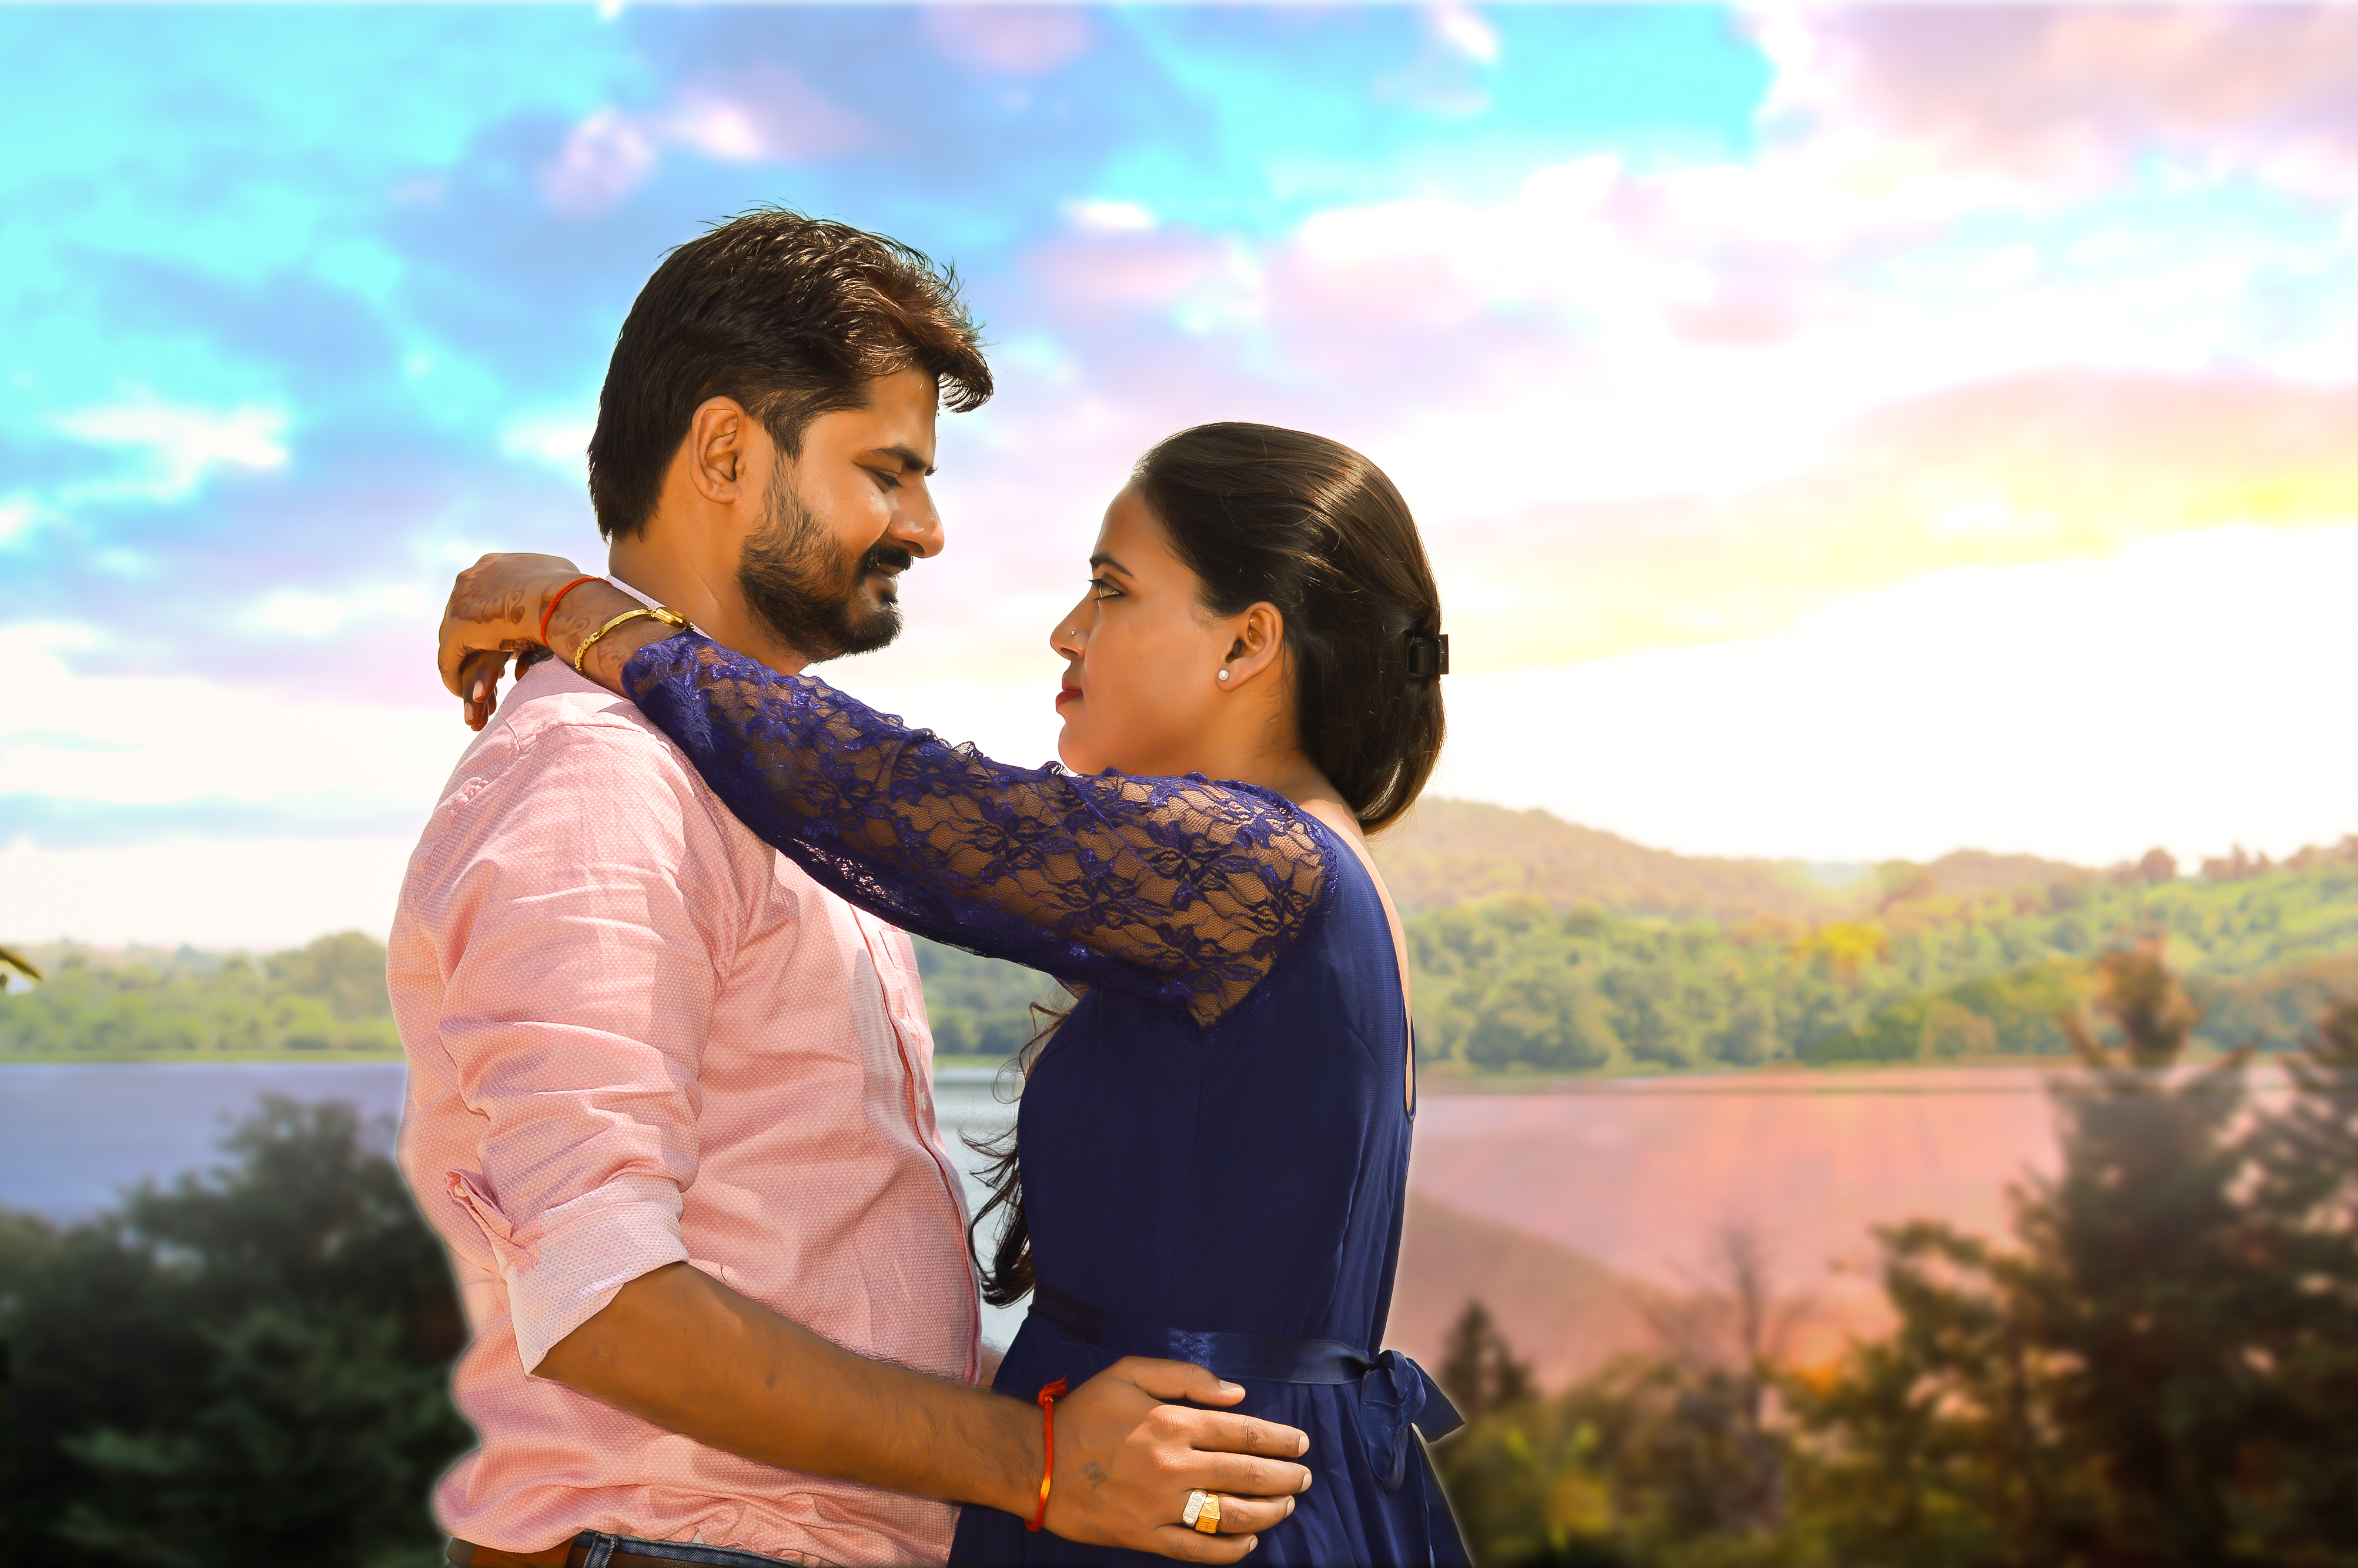
Vikas, Jyoti, pre wedding, India Wedding, indian couple, Love images, engagement pics, pre wedding shoot, india, pre wedding couple, People in nature, photograph, romance, love, happy, fun, honeymoon, photography, interaction, hug, sky, gesture, event, leisure, smile, flash photography